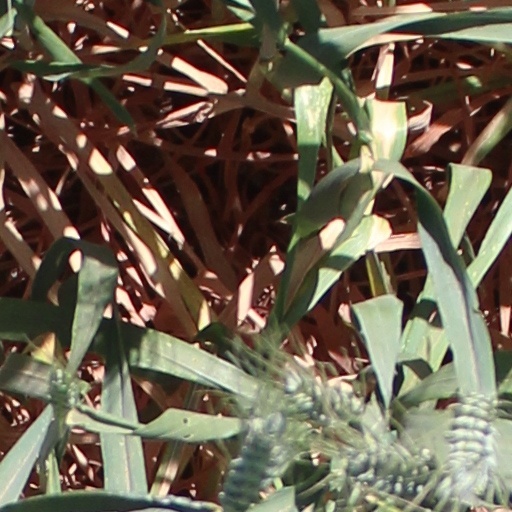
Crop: wheat